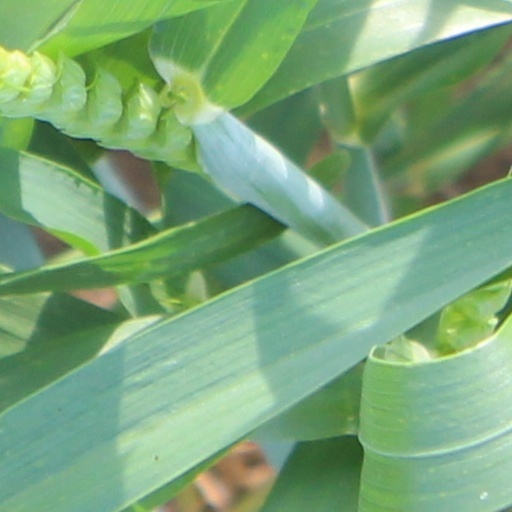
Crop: wheat